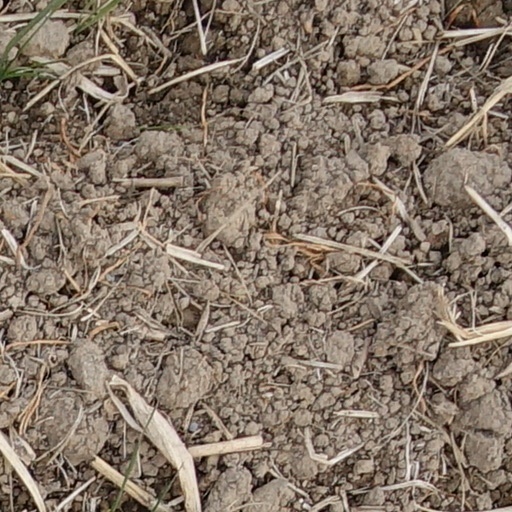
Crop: wheat